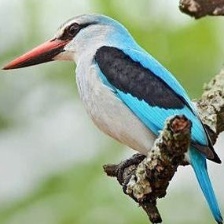
Species: WOODLAND KINGFISHER
Scientific name: HALCYON SENEGALENSIS